Christoph Längle

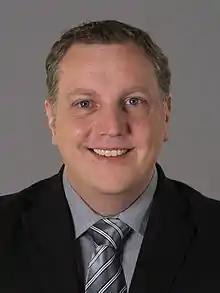

Christoph Längle (born 20 October 1979) is an Austrian politician who has been a Member of the Federal Council. He has been appointed by the state parliament of Vorarlberg ("Vorarlberger Landtag") as a member of the Federal Council for the Freedom Party of Austria (FPÖ) in 2014. In May 2019, he left the Freedom Party and served as an independent member of the Federal Council since then.